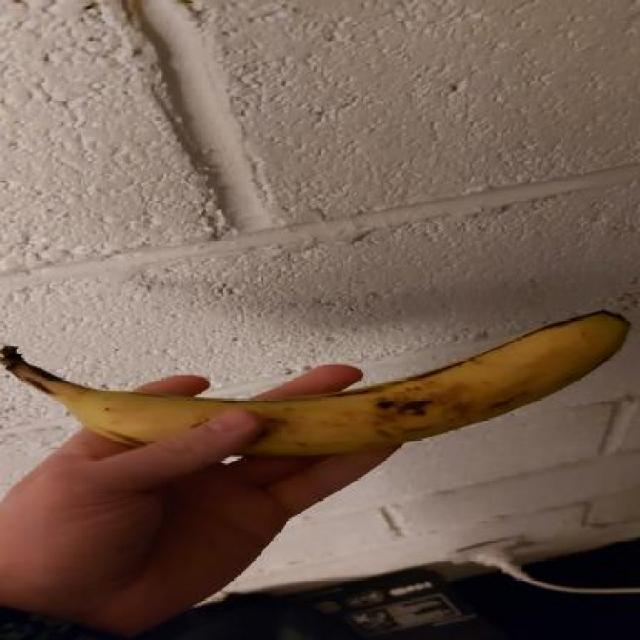
Label: bananas